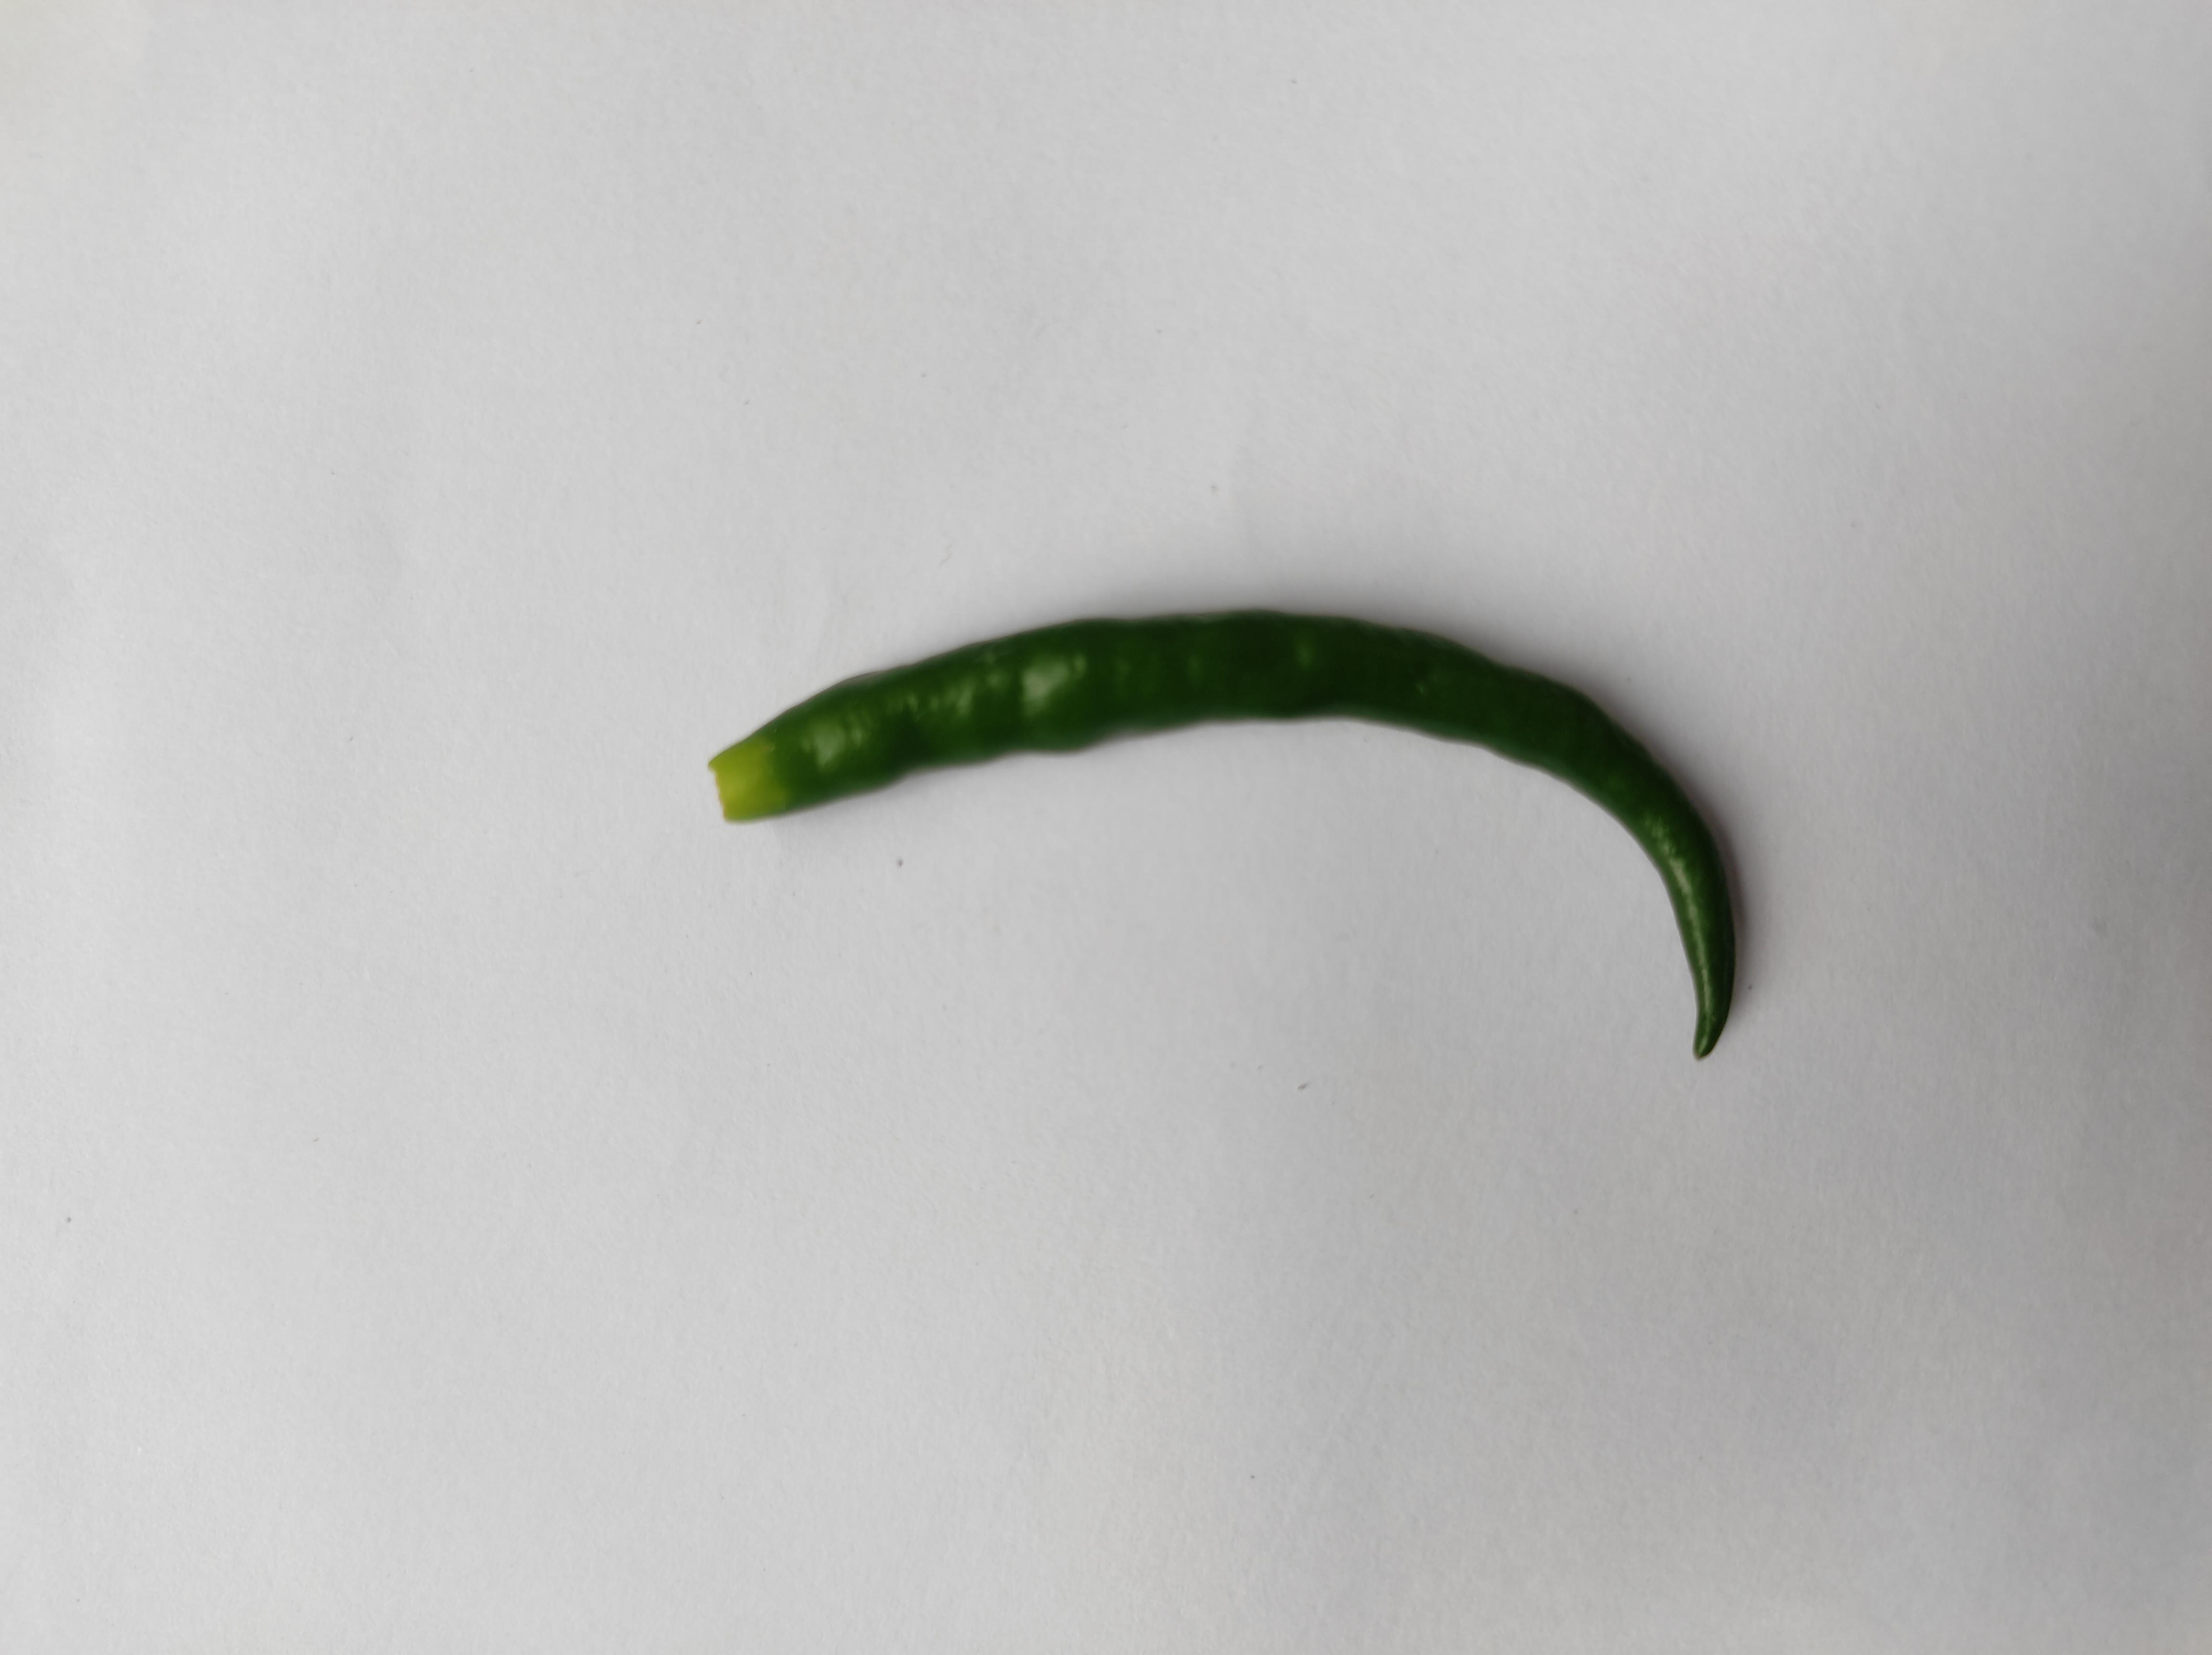
Label: Green Chili